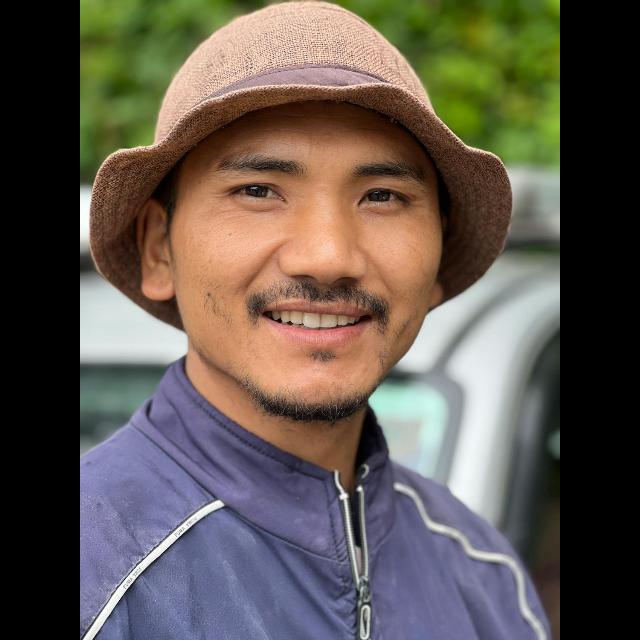
Portrait style: Real Portrait